Anthony, Texas

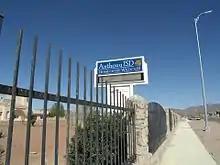
Anthony ISD marquee

The Anthony Independent School District (AISD) serves Anthony.